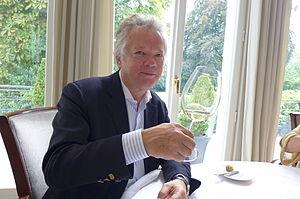
Gilles Pudlowski - Journaliste Français
Gilles Pudlowski, né le 15 novembre 1950 à Metz en Moselle, est un journaliste, essayiste, critique littéraire et critique gastronomique français. Fondateur des guides Pudlo, il est aussi chroniqueur à Saveurs et à Cuisine et Vins de France ainsi que rédacteur en chef du blog Les Pieds dans le Plat.